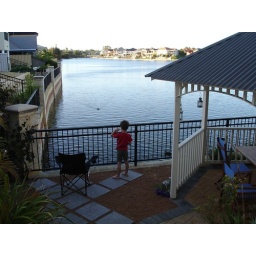
Some shots of the house in Perth. We are in the beige house with the black. roof, tucked in the corner next to the house with the white roof.